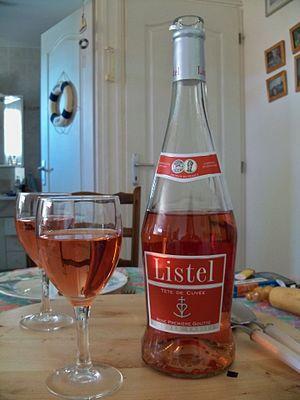
Bouteille de Listel rosé
La viticulture en Camargue, connue dès le XVᵉ siècle autour d'Aigues-Mortes, s'est fortement développée entre la fin du XIXᵉ et la première moitié du XXᵉ siècle. Elle eut même la réputation d'être une productrice industrielle de vin. Son essor fut consécutif à l'apparition du phylloxera, dont les terres camarguaises furent exemptées tant grâce à leurs sables où l'insecte ne peut survivre qu'à leur irrigation qui le noie. Ce type de viticulture de substitution recula devant la riziculture et laissa place à des vignobles plus adaptés en particulier en Petite Camargue. Nombre de producteurs se sont orientés vers la mise en marché de vins issus de la viticulture biologique